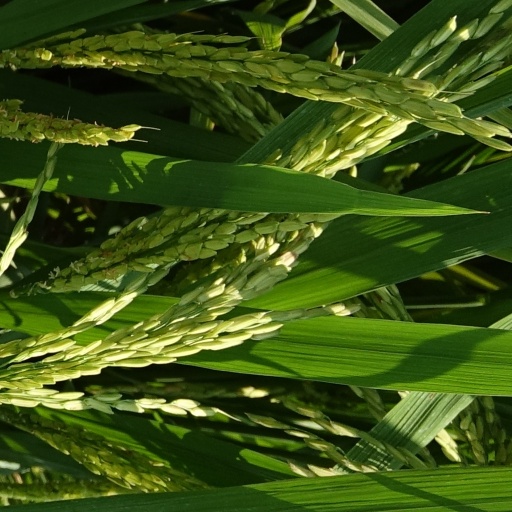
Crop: rice